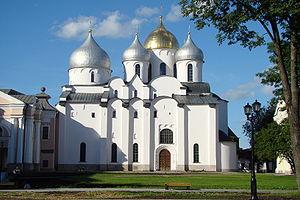
La cathédrale Sainte-Sophie de Novgorod a été construite entre 1045 et 1050 dans la forteresse de Novgorod. C'est l'une des premières constructions en pierre dans la Russie du Nord. Contemporaine de la cathédrale Notre-Dame de Paris, mais aussi des cathédrales de Reims, d'Amiens, de Bamberg etc., elle atteint une hauteur de 38 mètres. Sa construction marque le début de l’architecture russe. Elle fait partie des édifices de l'époque pré-mongole de la Rus'.
Le présent article reprend les types architecturaux d'églises russes du XIᵉ siècle au XVIIIᵉ siècle.
L'architecture byzantine est le style architectural qui s’est développé dans l’Empire byzantin et les pays marqués de son empreinte comme la Bulgarie, la Serbie, la Russie, l’Arménie et la Géorgie après que Constantin a transféré la capitale de l’empire de Rome vers Constantinople en 330.
La liste des édifices de l'époque pré-mongole de la Rus’ représente un ensemble de bâtiments anciens de la Rus' de Kiev, de la principauté de Novgorod, de le principauté de Smolensk de principauté de Vladimir-Souzdal construits avant les invasions mongoles et conservés jusqu'à la fin du XIXᵉ siècle.
Le christianisme est une religion abrahamique, originaire du Proche-Orient, fondée sur l'enseignement, la personne et la vie de Jésus de Nazareth, tels qu'interprétés à partir du Nouveau Testament. Il s'agit d'une religion du salut considérant Jésus-Christ comme le Messie annoncé par les prophètes de l'Ancien Testament. La foi en la résurrection de Jésus est au cœur du christianisme car elle signifie le début d'un espoir d'éternité libéré du mal.